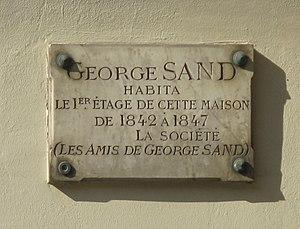
Plaque George Sand
George Sand [ ʒɔʁʒ sɑ̃ːd], pseudonyme d'Amantine Aurore Lucile Dupin, par mariage baronne Dudevant, est une romancière, dramaturge, épistolière, critique littéraire et journaliste française, née à Paris le 1ᵉʳ juillet 1804 et morte au château de Nohant-Vic le 8 juin 1876. Elle compte parmi les écrivains les plus prolifiques, avec plus de 70 romans à son actif et 50 volumes d'œuvres diverses dont des nouvelles, des contes, des pièces de théâtre et des textes politiques.
Le square d'Orléans, ou cité des Trois-Frères, est une cité privée du 9ᵉ arrondissement de Paris, en France.